I Take This Oath

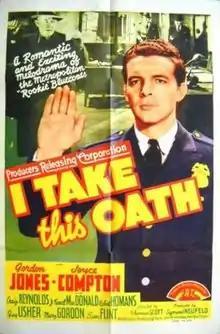
Film poster

I Take This Oath is a 1940 American crime drama film directed by Sam Newfield under the pseudonym of Sherman Scott. Featuring Gordon Jones and Joyce Compton, it was the first release by Producers Releasing Corporation. In 1952, Pictorial Films reissued it for television showings as Police Rookie.